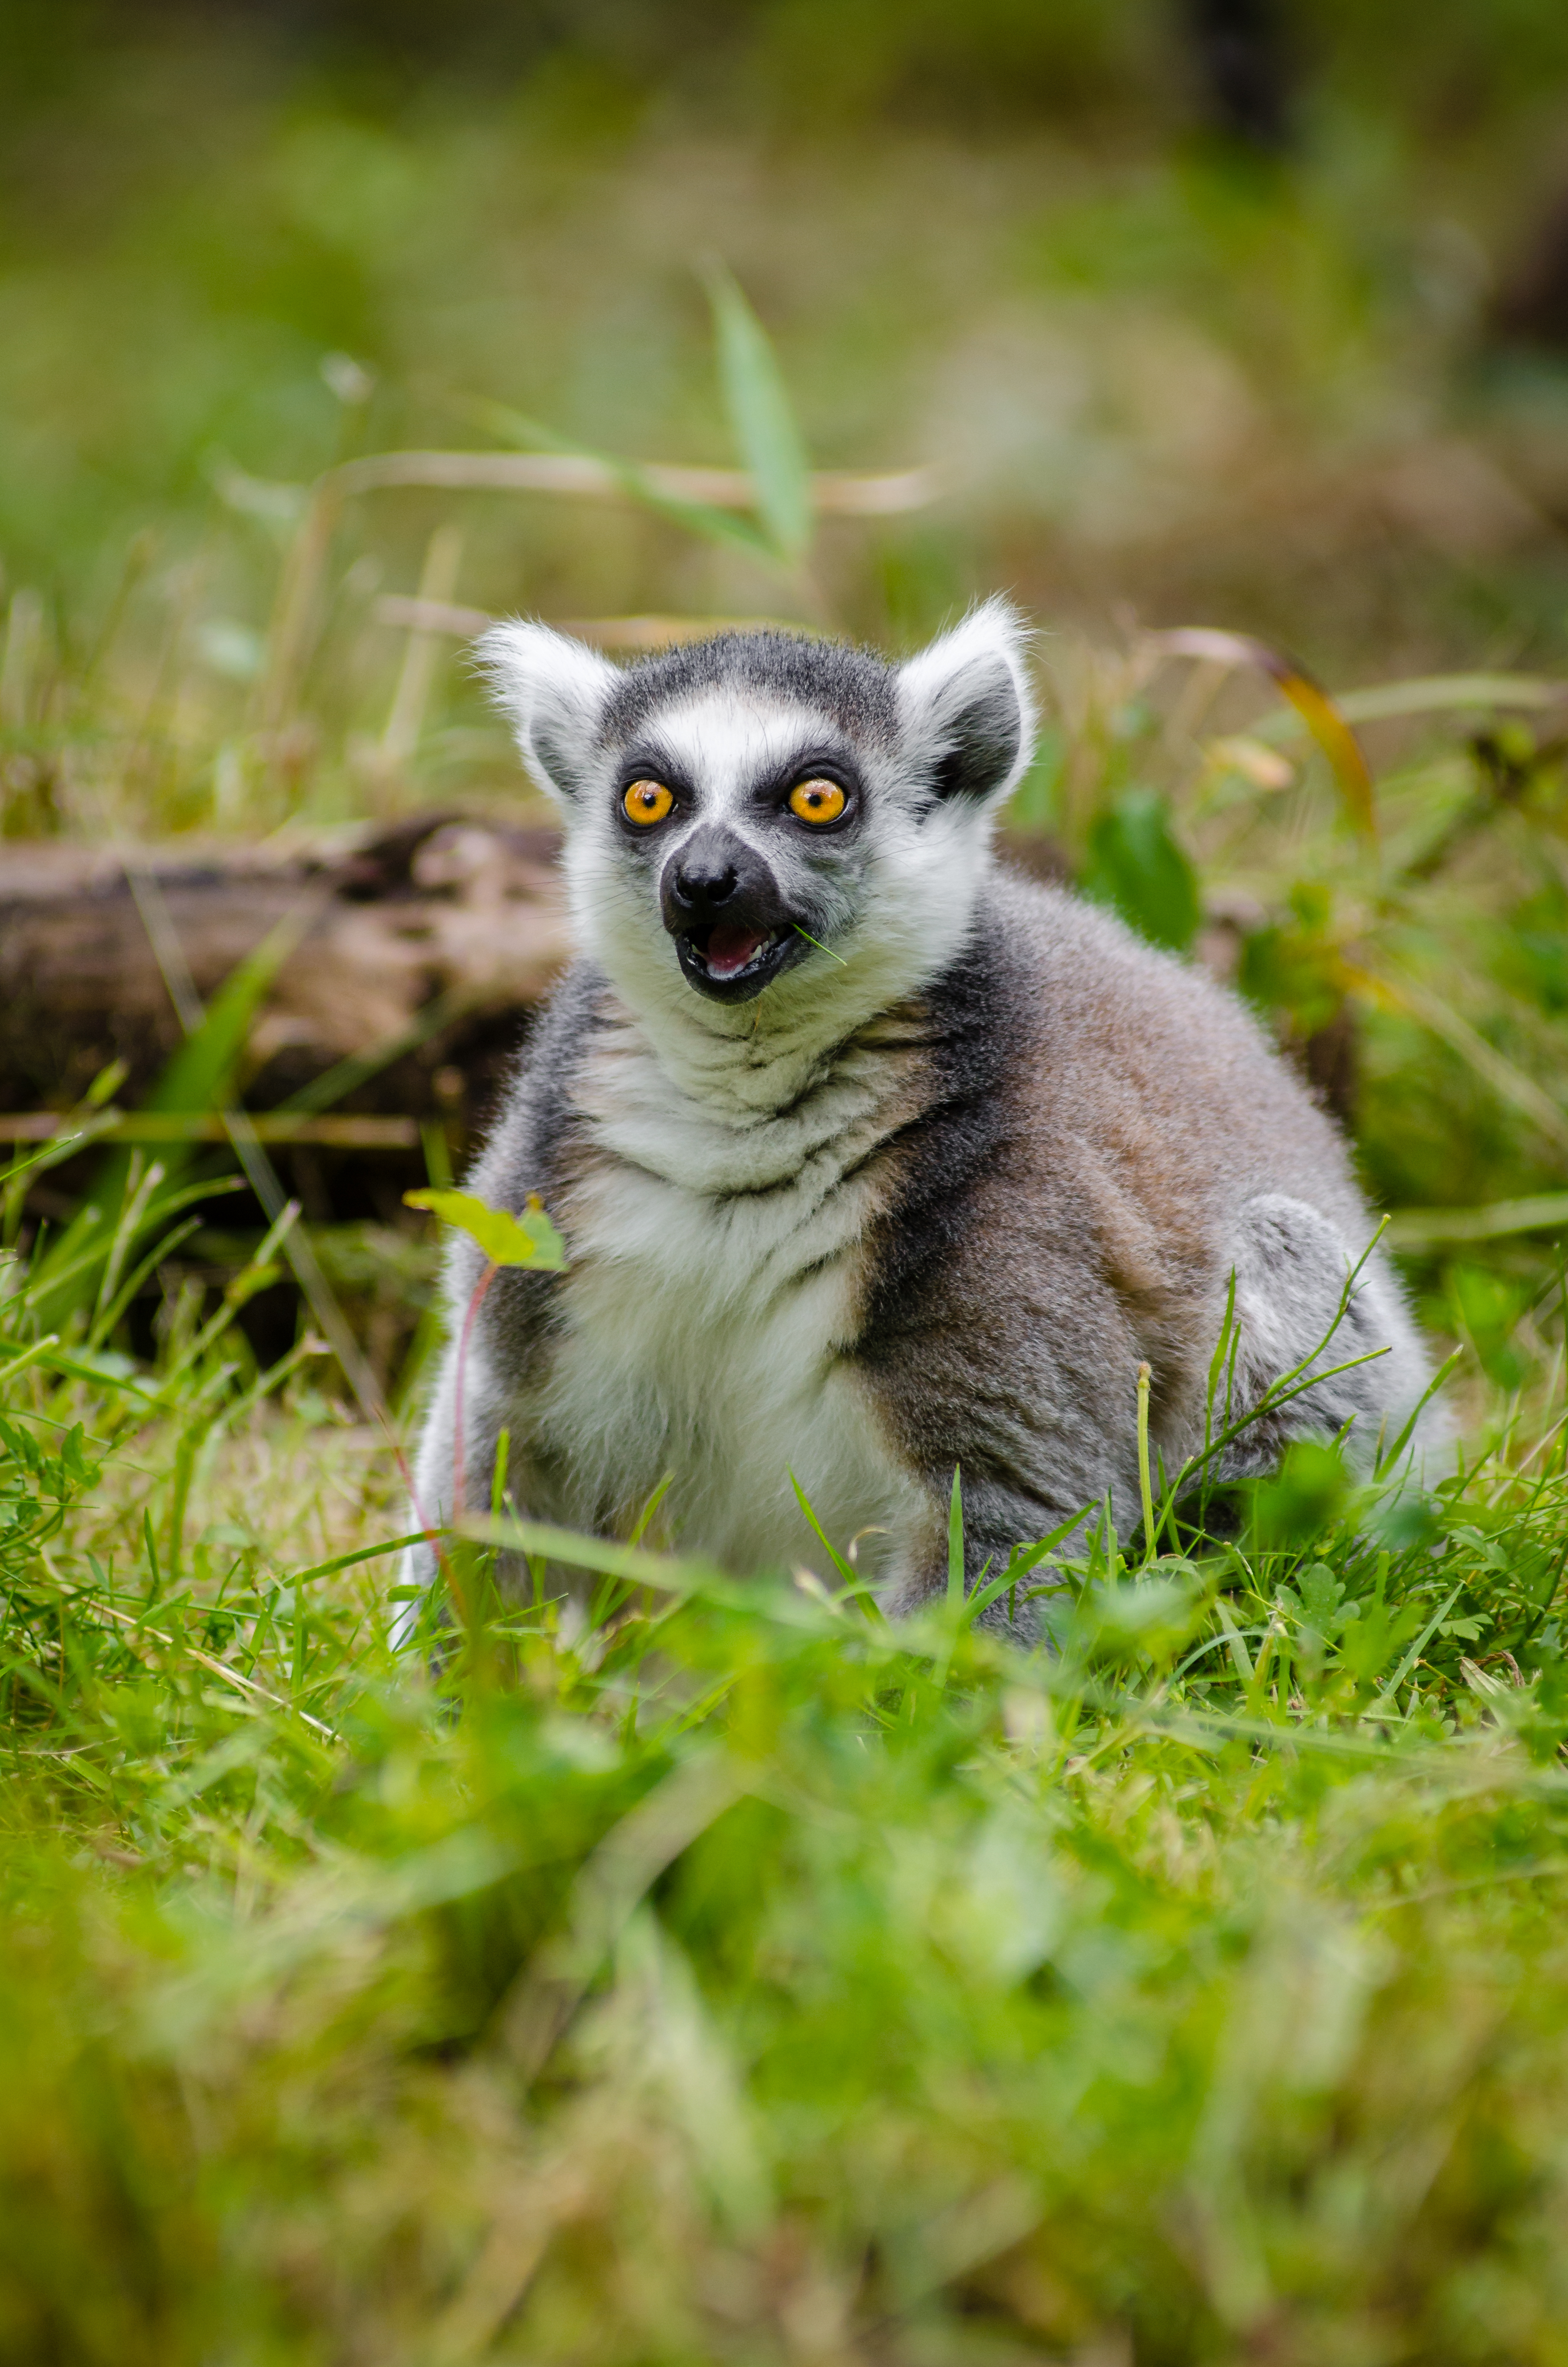
nature, grass, animal, wildlife, zoo, mammal, fauna, primate, madagascar, vertebrate, lemur